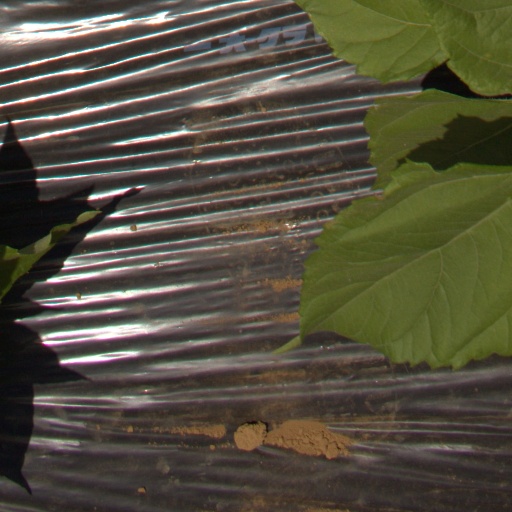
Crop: Jerusalem artichoke